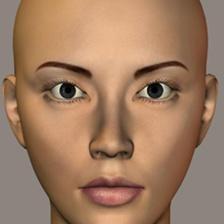
Label: faces